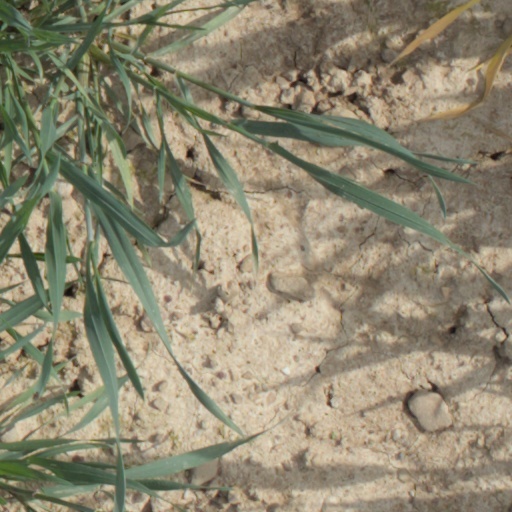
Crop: wheat